Agnė Vaiciukevičiūtė

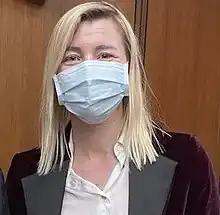
Agnė Vaiciukevičiūtė

Agnė Vaiciukevičiūtė (born 17 June 1989) is a Lithuanian politician and the current Deputy minister of Transport and Communications of Lithuania.